John Tonkin

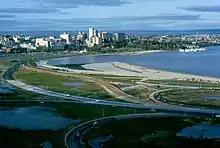
An elevated view of reclaimed land next to a river with a freeway interchange on top

In July 1953, as acting premier and minister for works, Tonkin announced plans to build a controlled-access highway between Perth and Kwinana to the south, which became known as the Kwinana Freeway. He was involved in planning and beginning the construction of the Narrows Bridge and interchange, which crossed the Swan River to link South Perth with the central business district, and the first stage of the Kwinana Freeway from the bridge to Canning Highway. The Narrows Bridge was controversial because it required large amounts of land reclamation within Mounts Bay. Tonkin said that although he regretted it, the increase in car traffic required "some encroachment upon natural conditions". Tonkin announced a different name for the bridge in February 1959: the "Golden West Bridge". This name was controversial for copying the name of the Golden Gate Bridge and the name of a popular local soft drink, "Golden West". The name was reverted to the Narrows Bridge after Labor was defeated in the 1959 state election. The bridge was opened by the Brand government in November 1959.